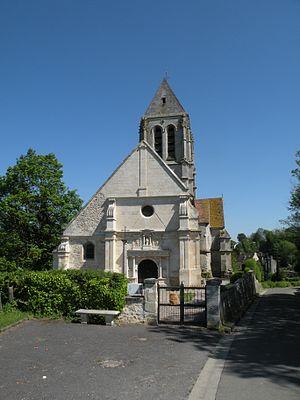
Église Saint-Denis de Berville
Berville est une commune française située dans le département du Val-d'Oise, en région Île-de-France.
L'église Saint-Denis est une église catholique paroissiale située à Berville, dans le département du Val-d'Oise, en France. Son histoire reste encore à élucider. L'édifice associe un chœur gothique du XIIIᵉ siècle, austère et non voûté, à un transept et un clocher en bâtière de style flamboyant, et une nef Renaissance avec bas-côté. Comme l'indiquent deux clés de voûte, sa construction date du règne de Henri II. La construction aurait été prise en charge par le seigneur local, René de Bucy, que l'on sait proche d'Anne de Montmorency. C'est vraisemblablement sur cette base que l'on a attribué la nef et son portail occidental, qui a été plaqué devant la façade en 1552, au sculpteur Jean Goujon, architecte du roi impliqué dans le chantier du château d'Écouen. Si le transept et le clocher sont de bon niveau, c'est surtout pour ses parties Renaissance que l'église Saint-Denis est remarquable, car les nefs de style Renaissance sont peu nombreuses dans le Vexin. L'église est classée aux monuments historiques depuis 1920. Elle est aujourd'hui affiliée à la paroisse d'Avernes et Marines, et les célébrations eucharistiques s'y limitent à deux messes dominicales par an.